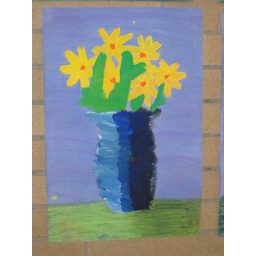
yellow flowers in blue vase